Abai Tasbolatov

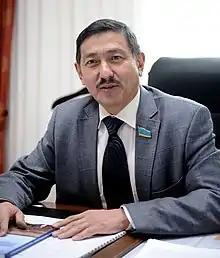

Abai Bölekbaiūly Tasbolatov (born 21 September 1951) is a Kazakh politician, lieutenant-general of the Armed Forces of Kazakhstan, commander of the Republican Guard from 2006 to 2011, and a member of the Mazhilis since 2012.